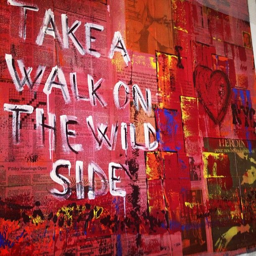
time to take a walk on the wild side .